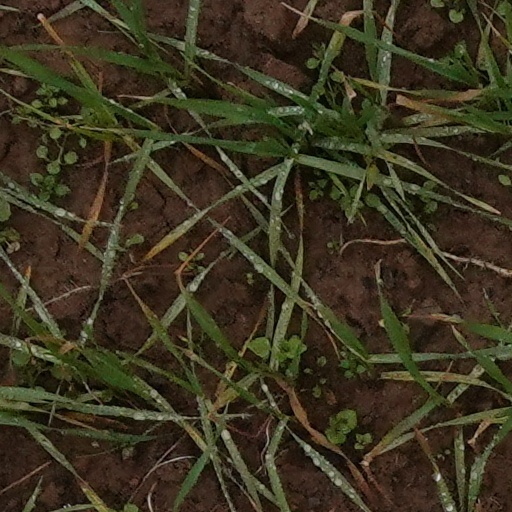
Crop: wheat